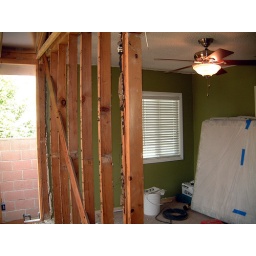
I'm still amazed at how small the old master bedroom looks in pictures now that the wall is coming down!